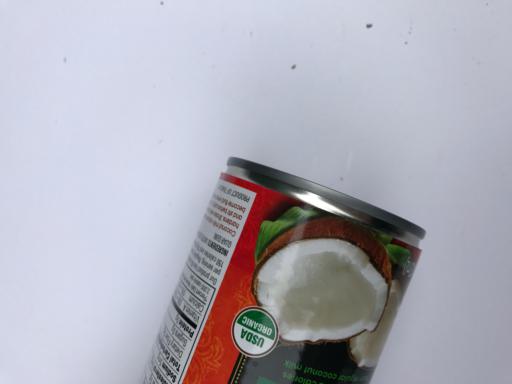
Label: metal